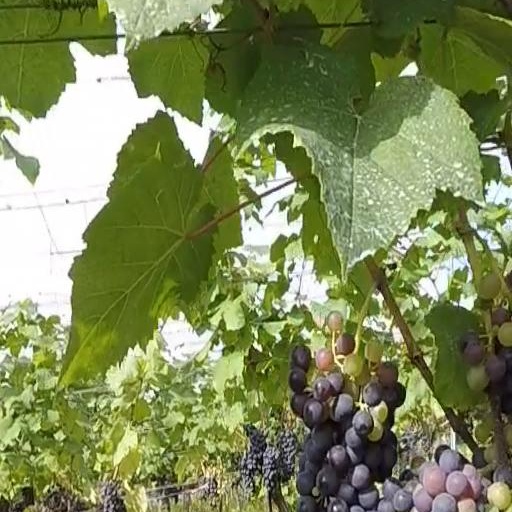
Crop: grape